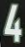
Number: 4